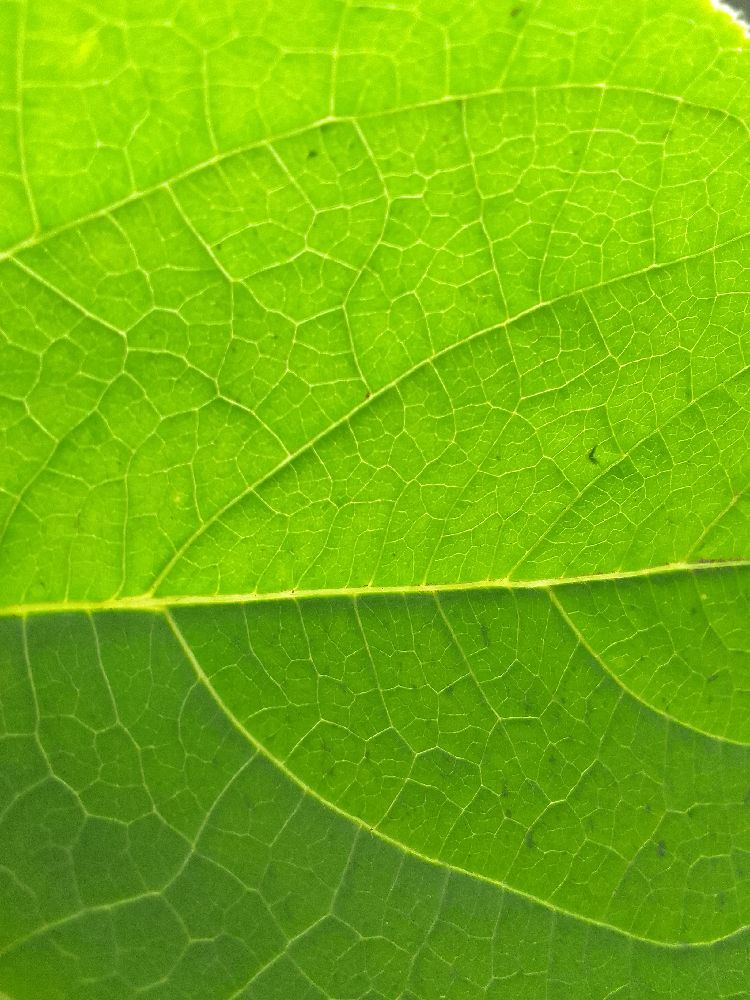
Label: healthy